Proprism

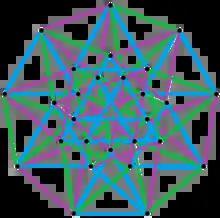
The prism {3} × {3} × {3} can be seen in orthogonal projection within a regular enneagon.

In geometry of 6 dimensions or higher, a triple product is a polytope resulting from the Cartesian product of three polytopes, each of two dimensions or higher. The Cartesian product of an "a"-polytope, a "b"-polytope, and a "c"-polytope is an ("a" + "b" + "c")-polytope, where "a", "b" and "c" are 2-polytopes (polygon) or higher.